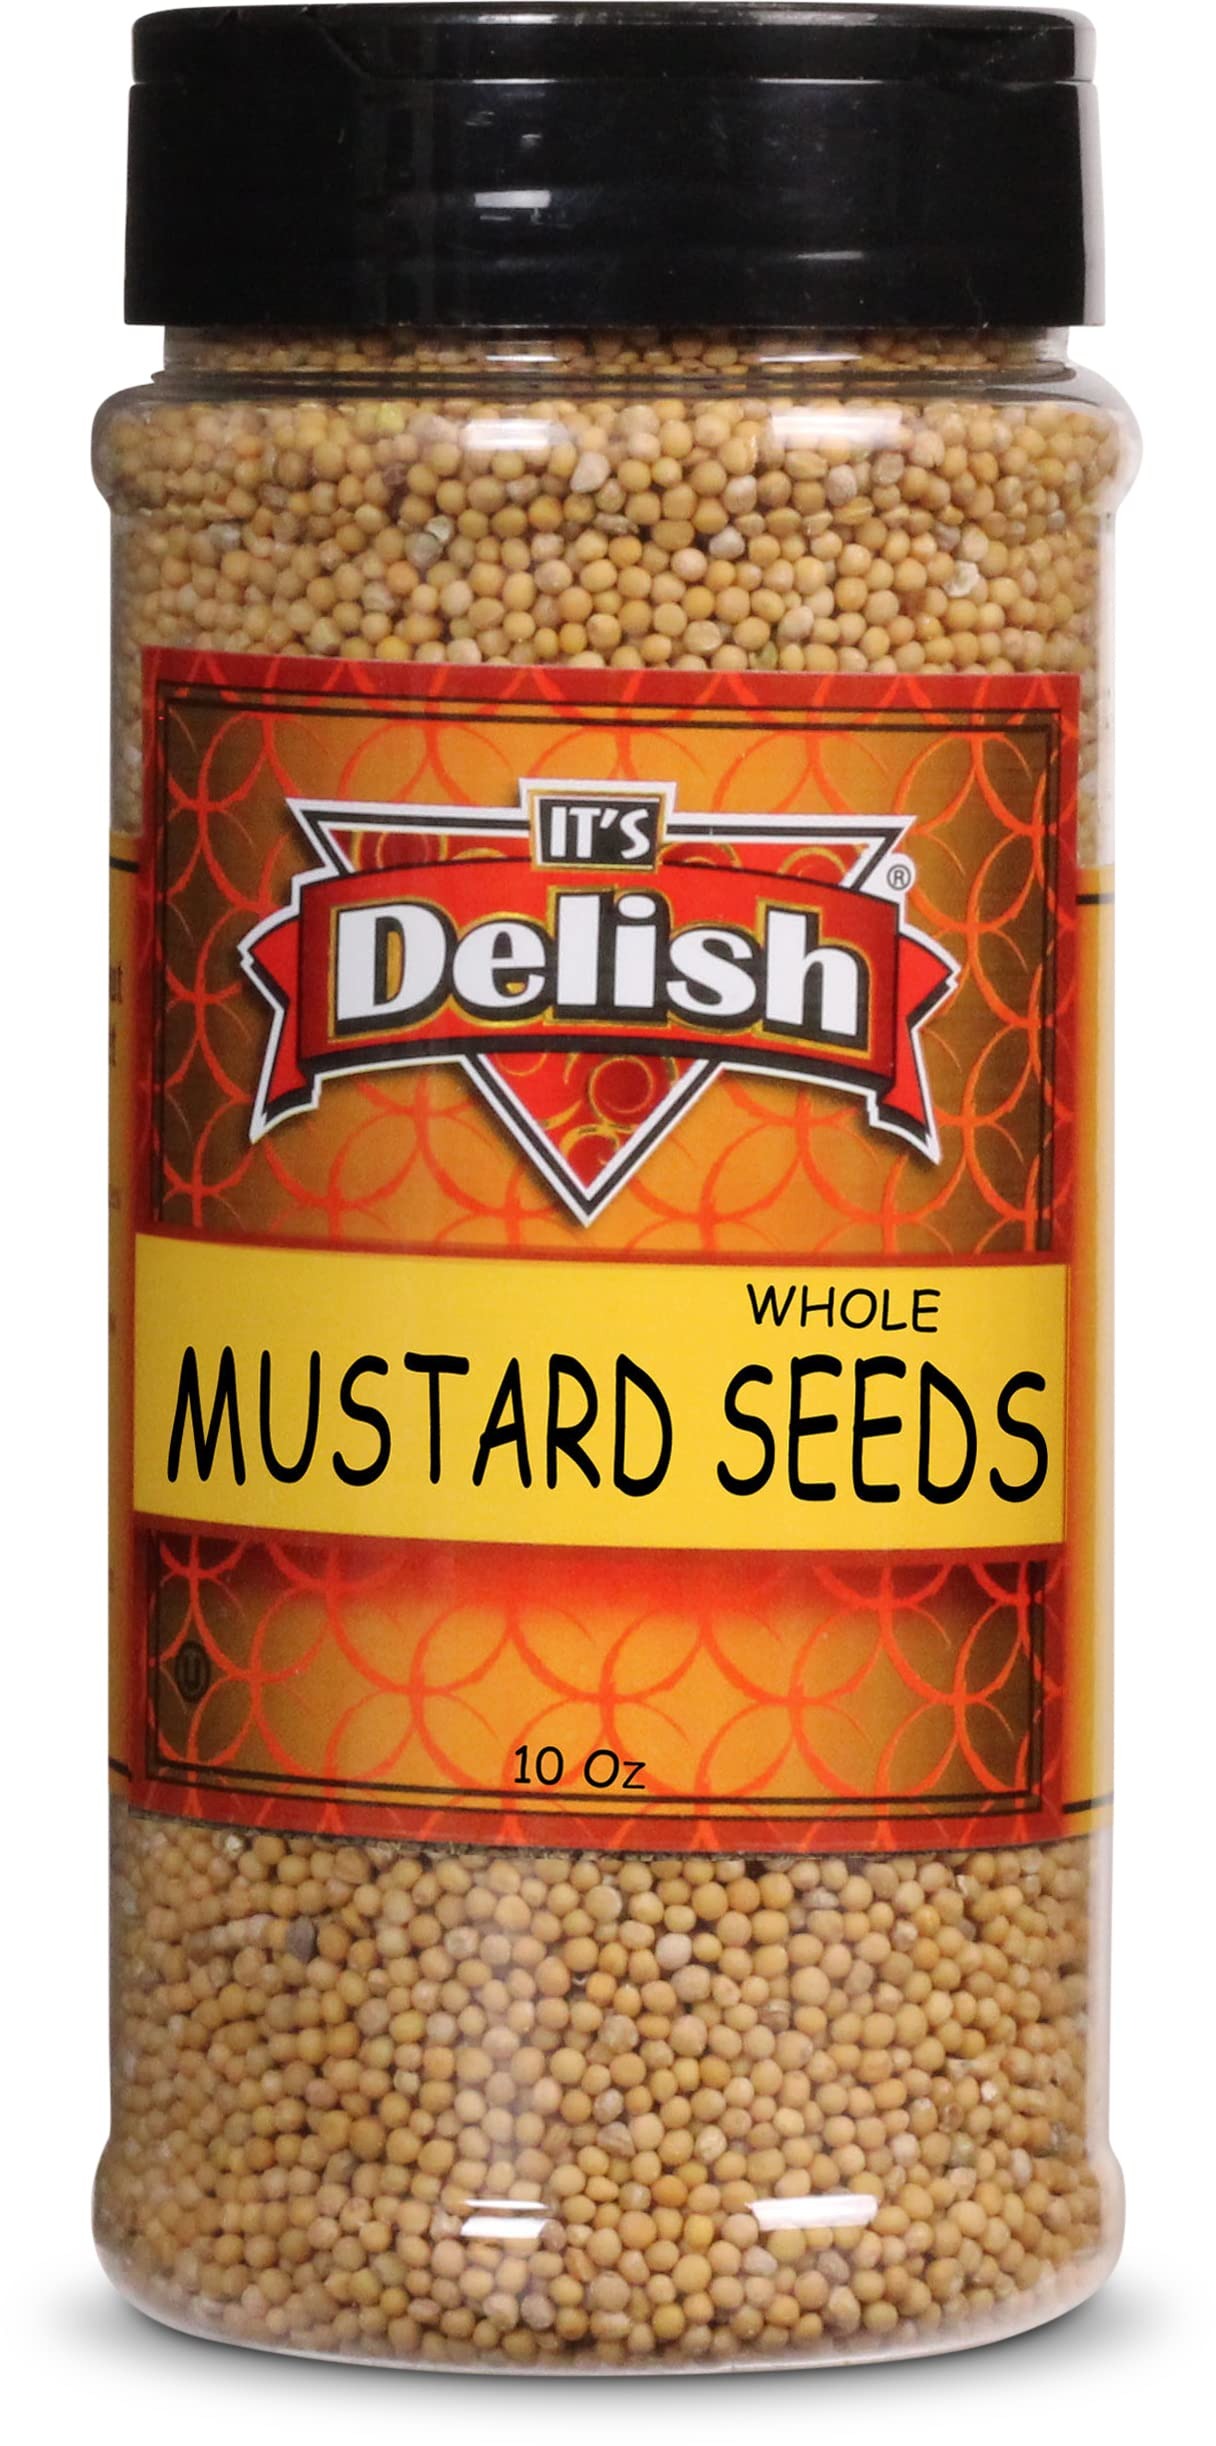
Item Name: Whole Yellow Mustard Seeds All Natural by Its Delish, (2 lbs)
Bullet Point 1: PREMIUM Whole Natural Mustard Seeds
Bullet Point 2: VALUE SIZE Bulk bag Its Delish brand
Bullet Point 3: TASTE & HEALTH Enhance your culinary experience with hearty flavor, bold taste and vibrant aroma
Bullet Point 4: GREAT for pickling, condiments, sauces, dips, salad dressings, and homemade mustard etc.
Bullet Point 5: QUALITY Certified Kosher OU Packaged in the USA 100% Natural Shipped to you fresh!
Product Description: <p></p><b>Whole Mustard Seeds All Natural by Its Delish </b> <p></p> Get these fresh and natural whole mustard seeds. They are perfect for spice blends, pickling and many savory dishes as well. Well known is Indian cuisine, may use it to make corned beef, relish, and homemade mustard. Stock up in bulk and try all our spices, herbs and seasoning blends. Bon Appetit! <p></p><b>About It's Delish!</b> <p></p>It's Delish was established in 1992 and is located in North Hollywood, California. It's Delish is a food manufacturer and distributor who produces over 500 gourmet food products including licorice, sour belts, taffies, caramels, Jordan almonds, chocolates, nuts, fruits, trail mixes, spices, and the spice blends. It's Delish also produces organics and all natural products. We give you the opportunity to order from the factory direct!<p></p>It’s Delish! prides itself on the four pillars that are at the foundation of everything we do.<p></p>Innovation Quality Value Service
Value: 1.0
Unit: Count

Price: 19.99